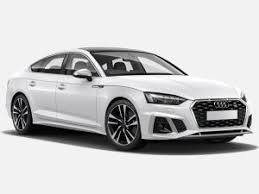
Label: noambulance